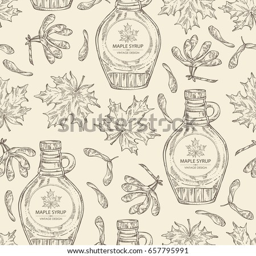
seamless pattern with a bottle of maple syrup and maple leaves .